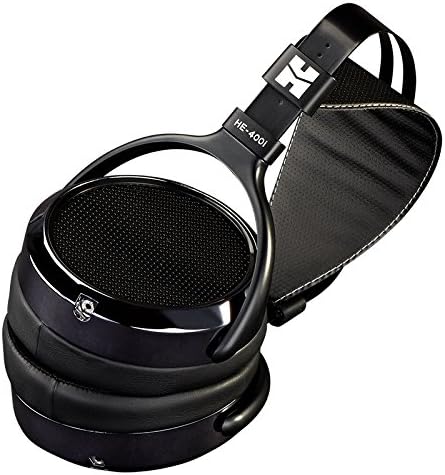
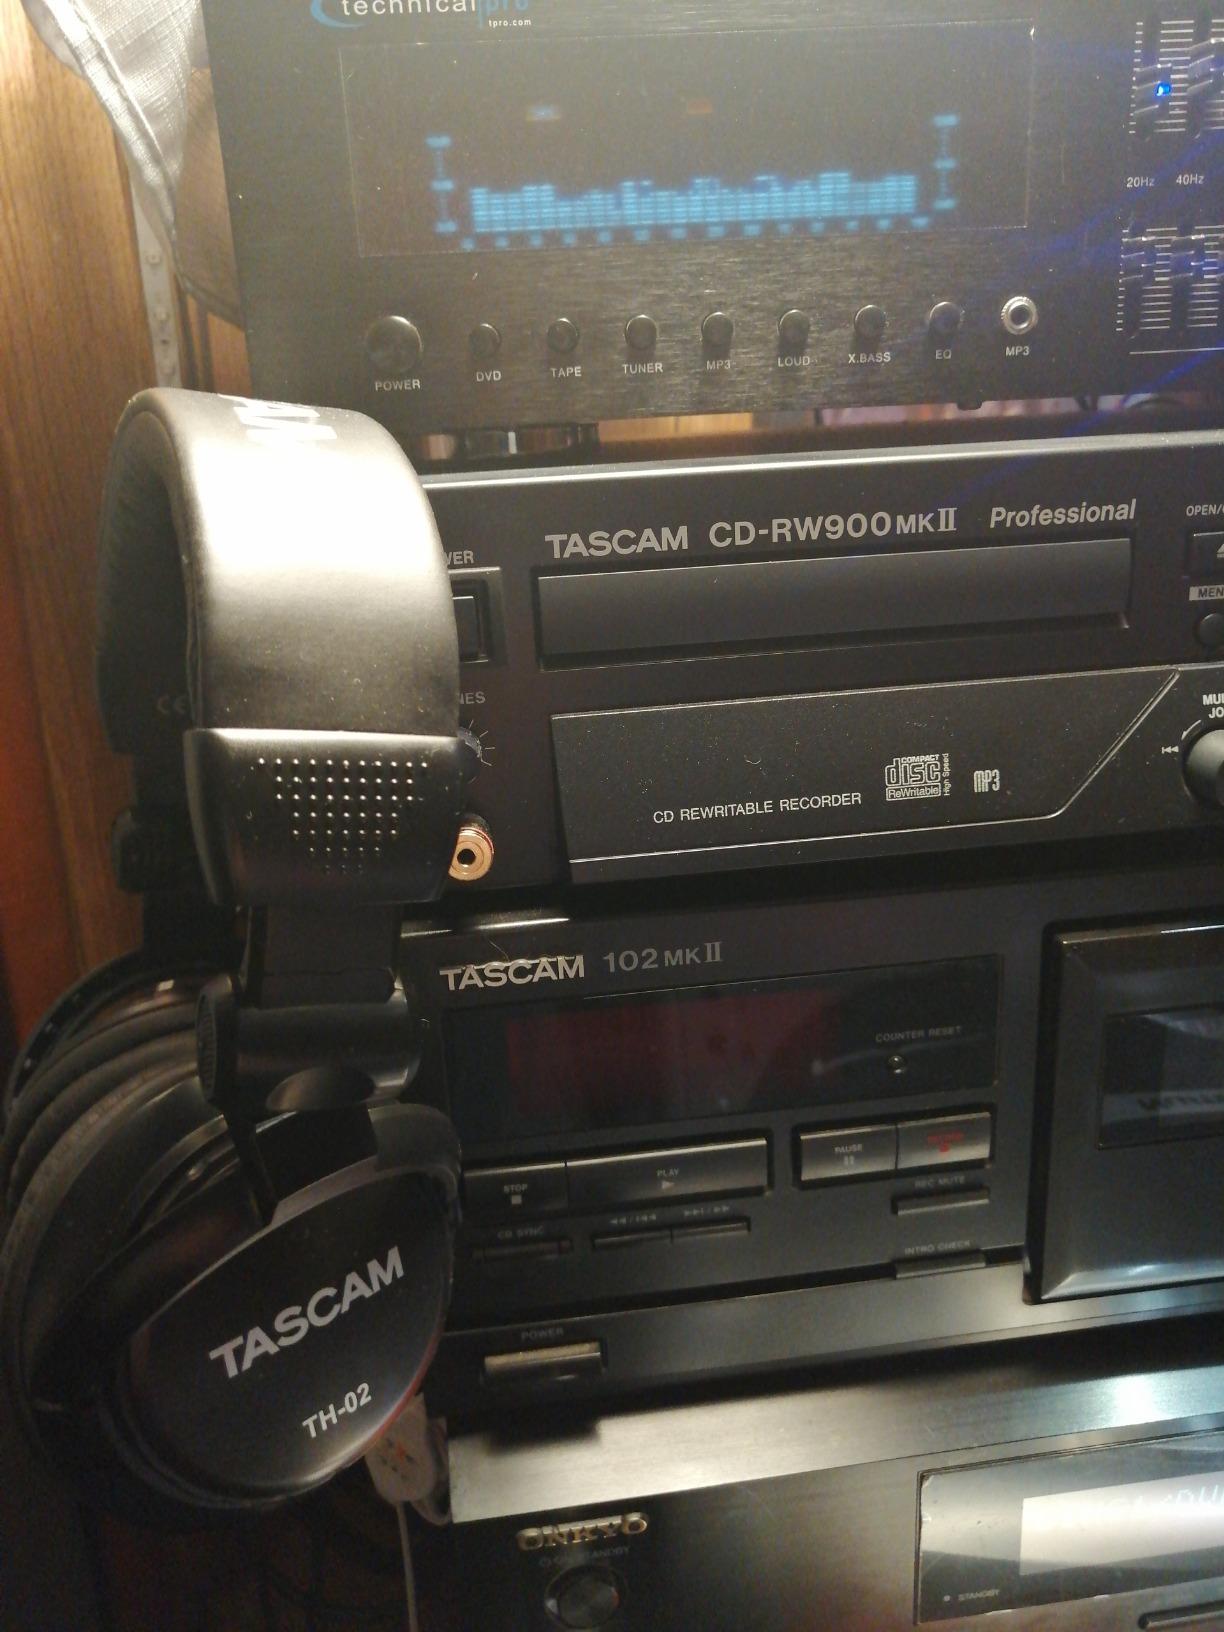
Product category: headphones
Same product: no